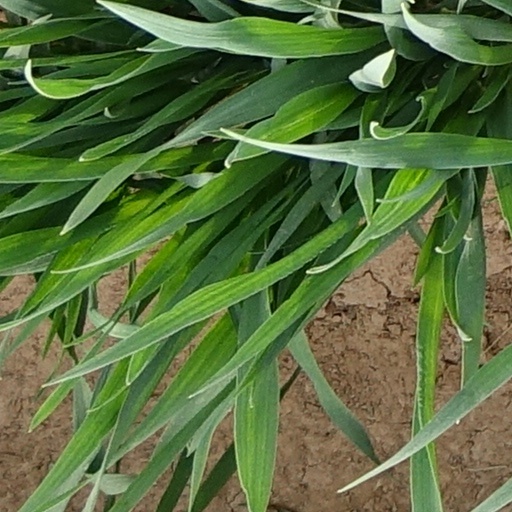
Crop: wheat